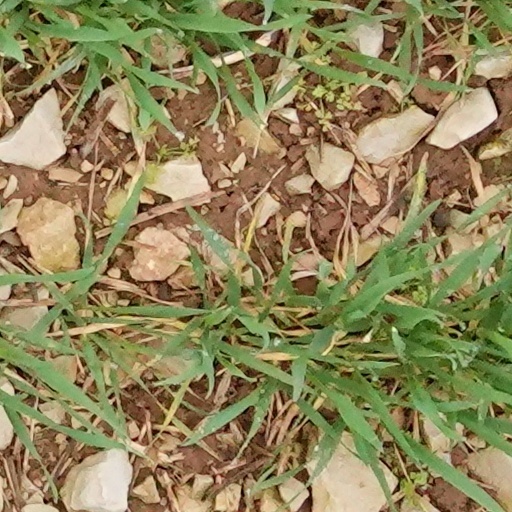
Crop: wheat